Hase, Nagano

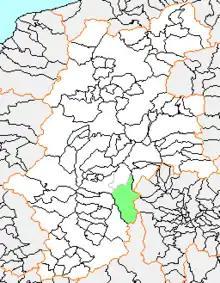
Map of Hase, Nagano

As of 2003, the village had an estimated population of 2,198 and a density of 6.85 persons per km. The total area was 320.81 km.